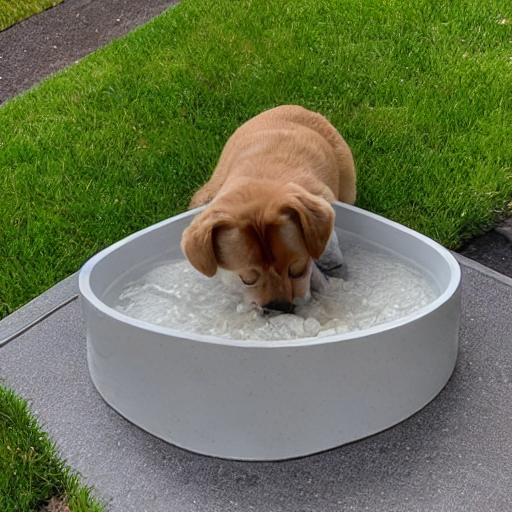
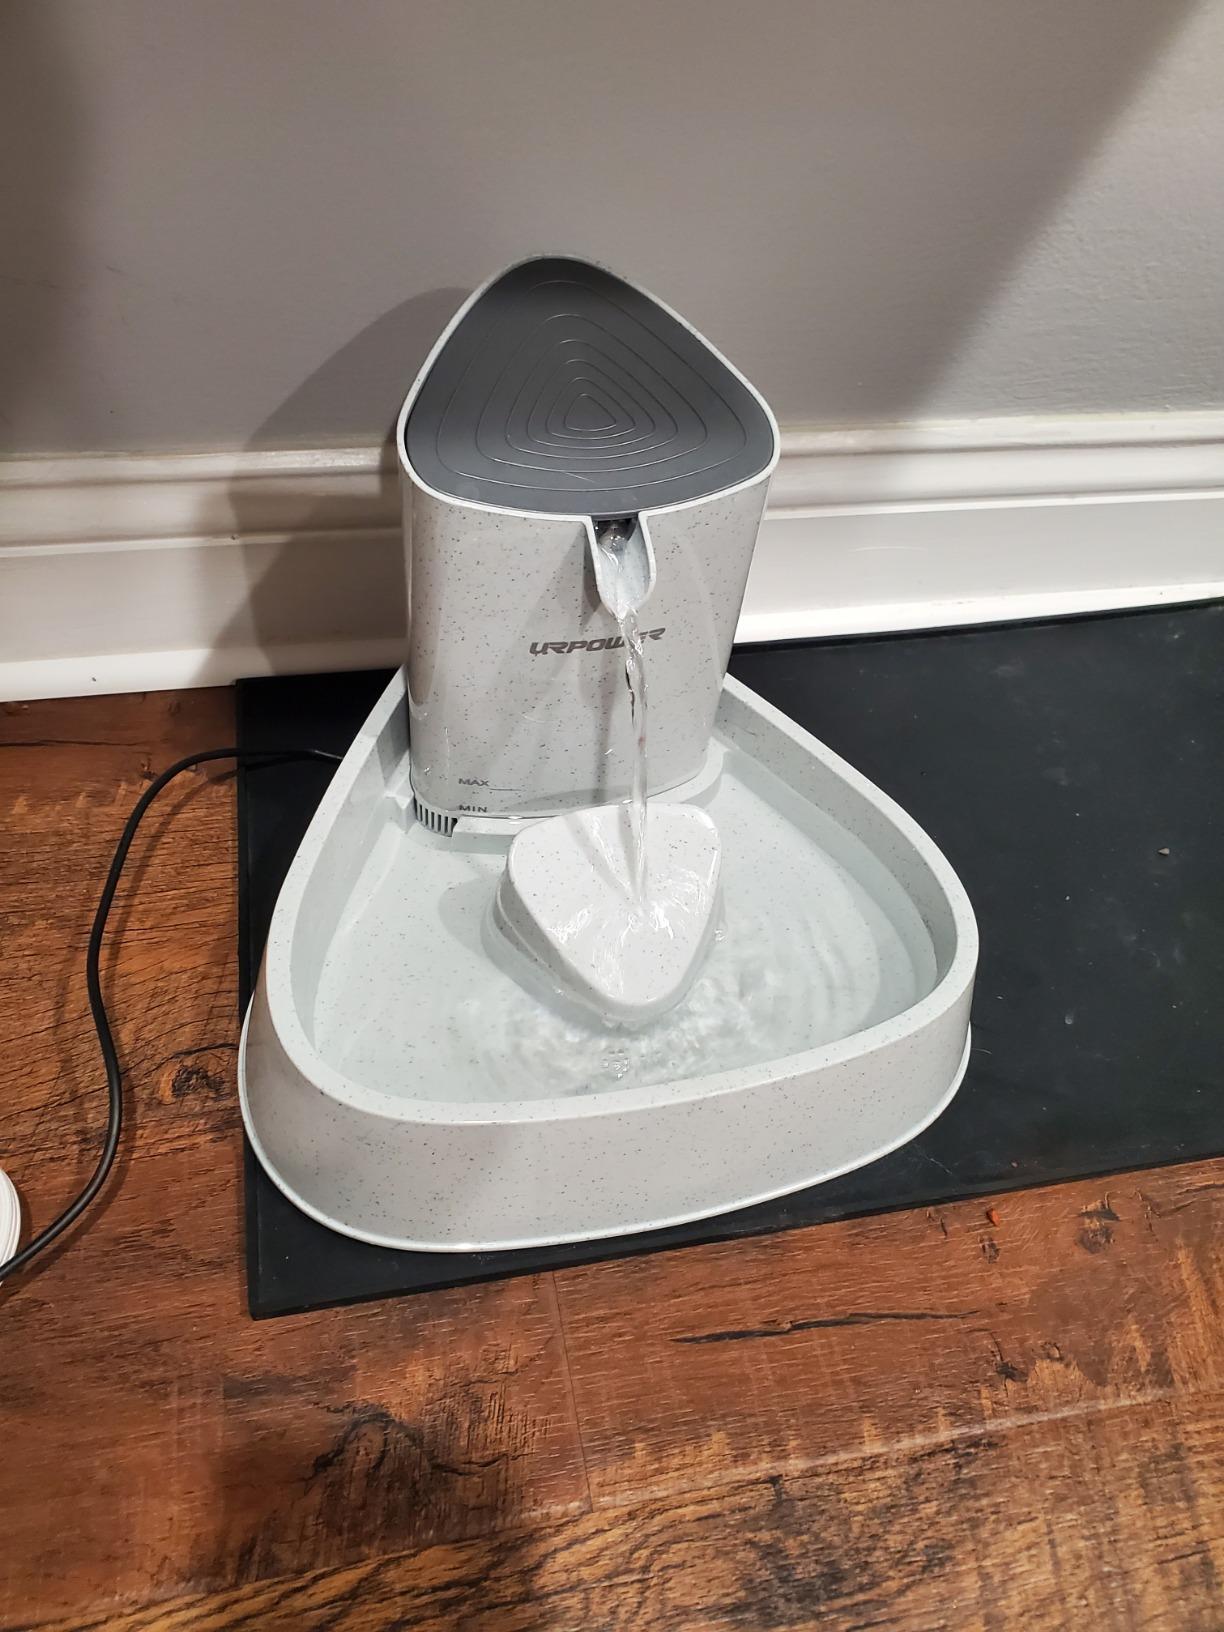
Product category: items_bowl
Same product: no